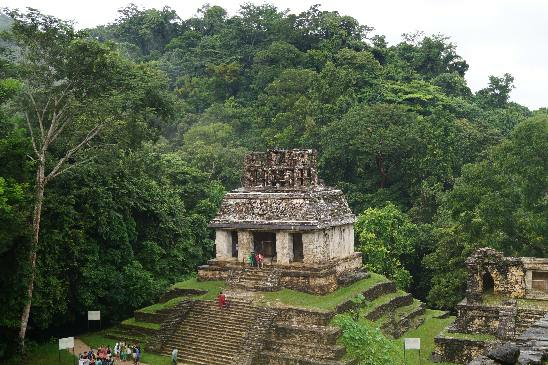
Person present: No